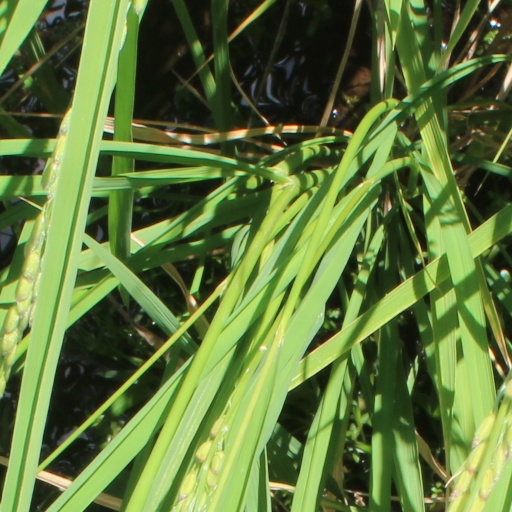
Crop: rice